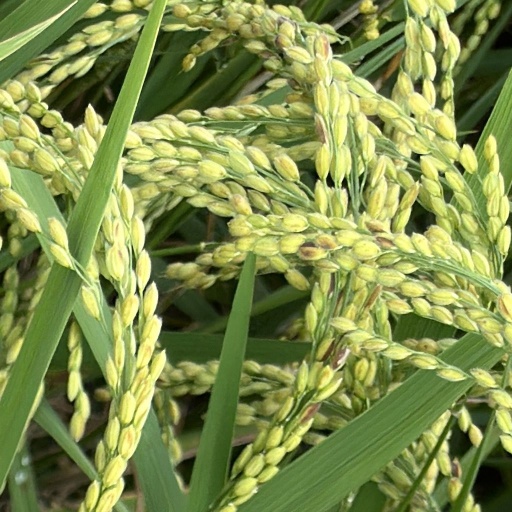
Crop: rice